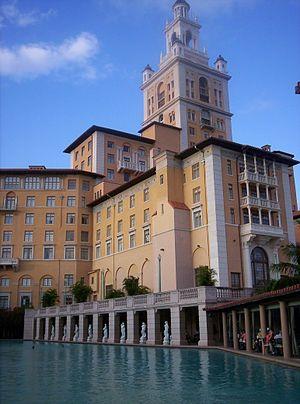
Le Coral Gables Biltmore Hotel est un hôtel de luxe situé à Coral Gables en Floride aux États-Unis. L'hôtel est ouvert en 1926 par John McEntee Bowman et George Merrick et appartient à la chaîne hôtelière Biltmore hotel. Conçu par le bureau d'architecture Schultze and Weaver, le bâtiment est classé depuis le 27 septembre 1972 dans le Registre national des lieux historiques.